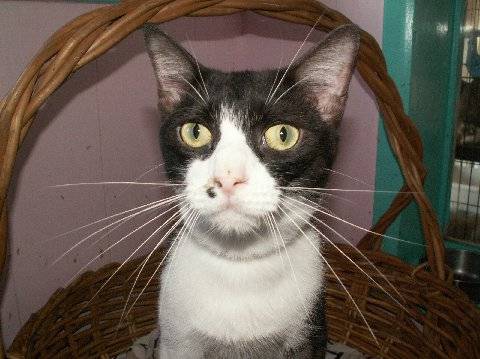
Label: cat